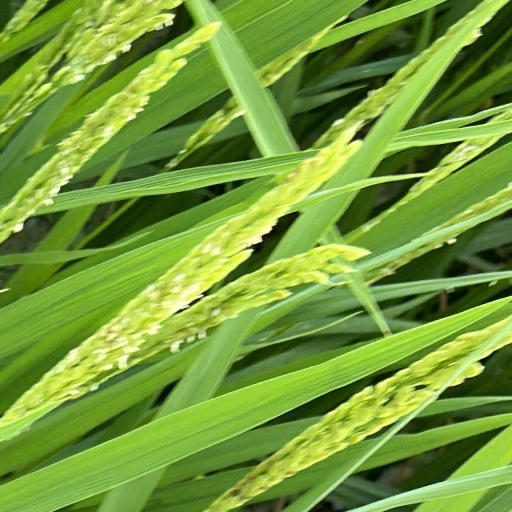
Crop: rice